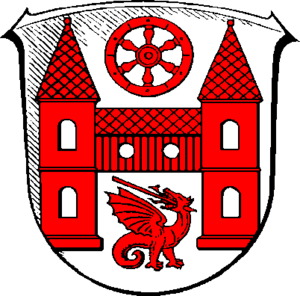
Geisenheim est une ville de Hesse, située dans l'arrondissement de Rheingau-Taunus, dans le district de Darmstadt. C’est une ville du Rheingau, elle est connue pour ses cultures de vigne.